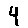
Label: 4